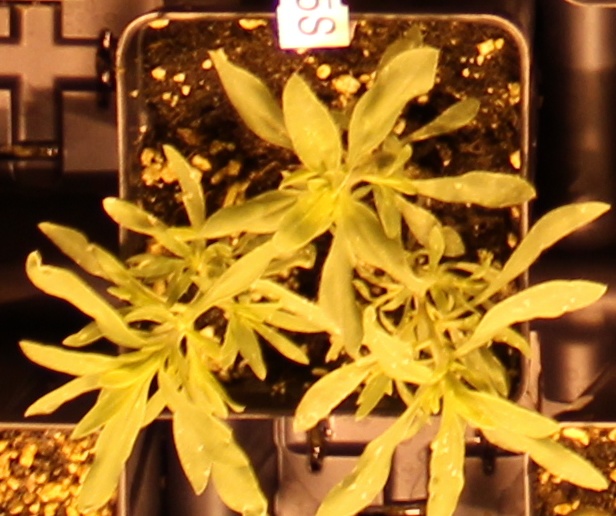
Label: Kochia